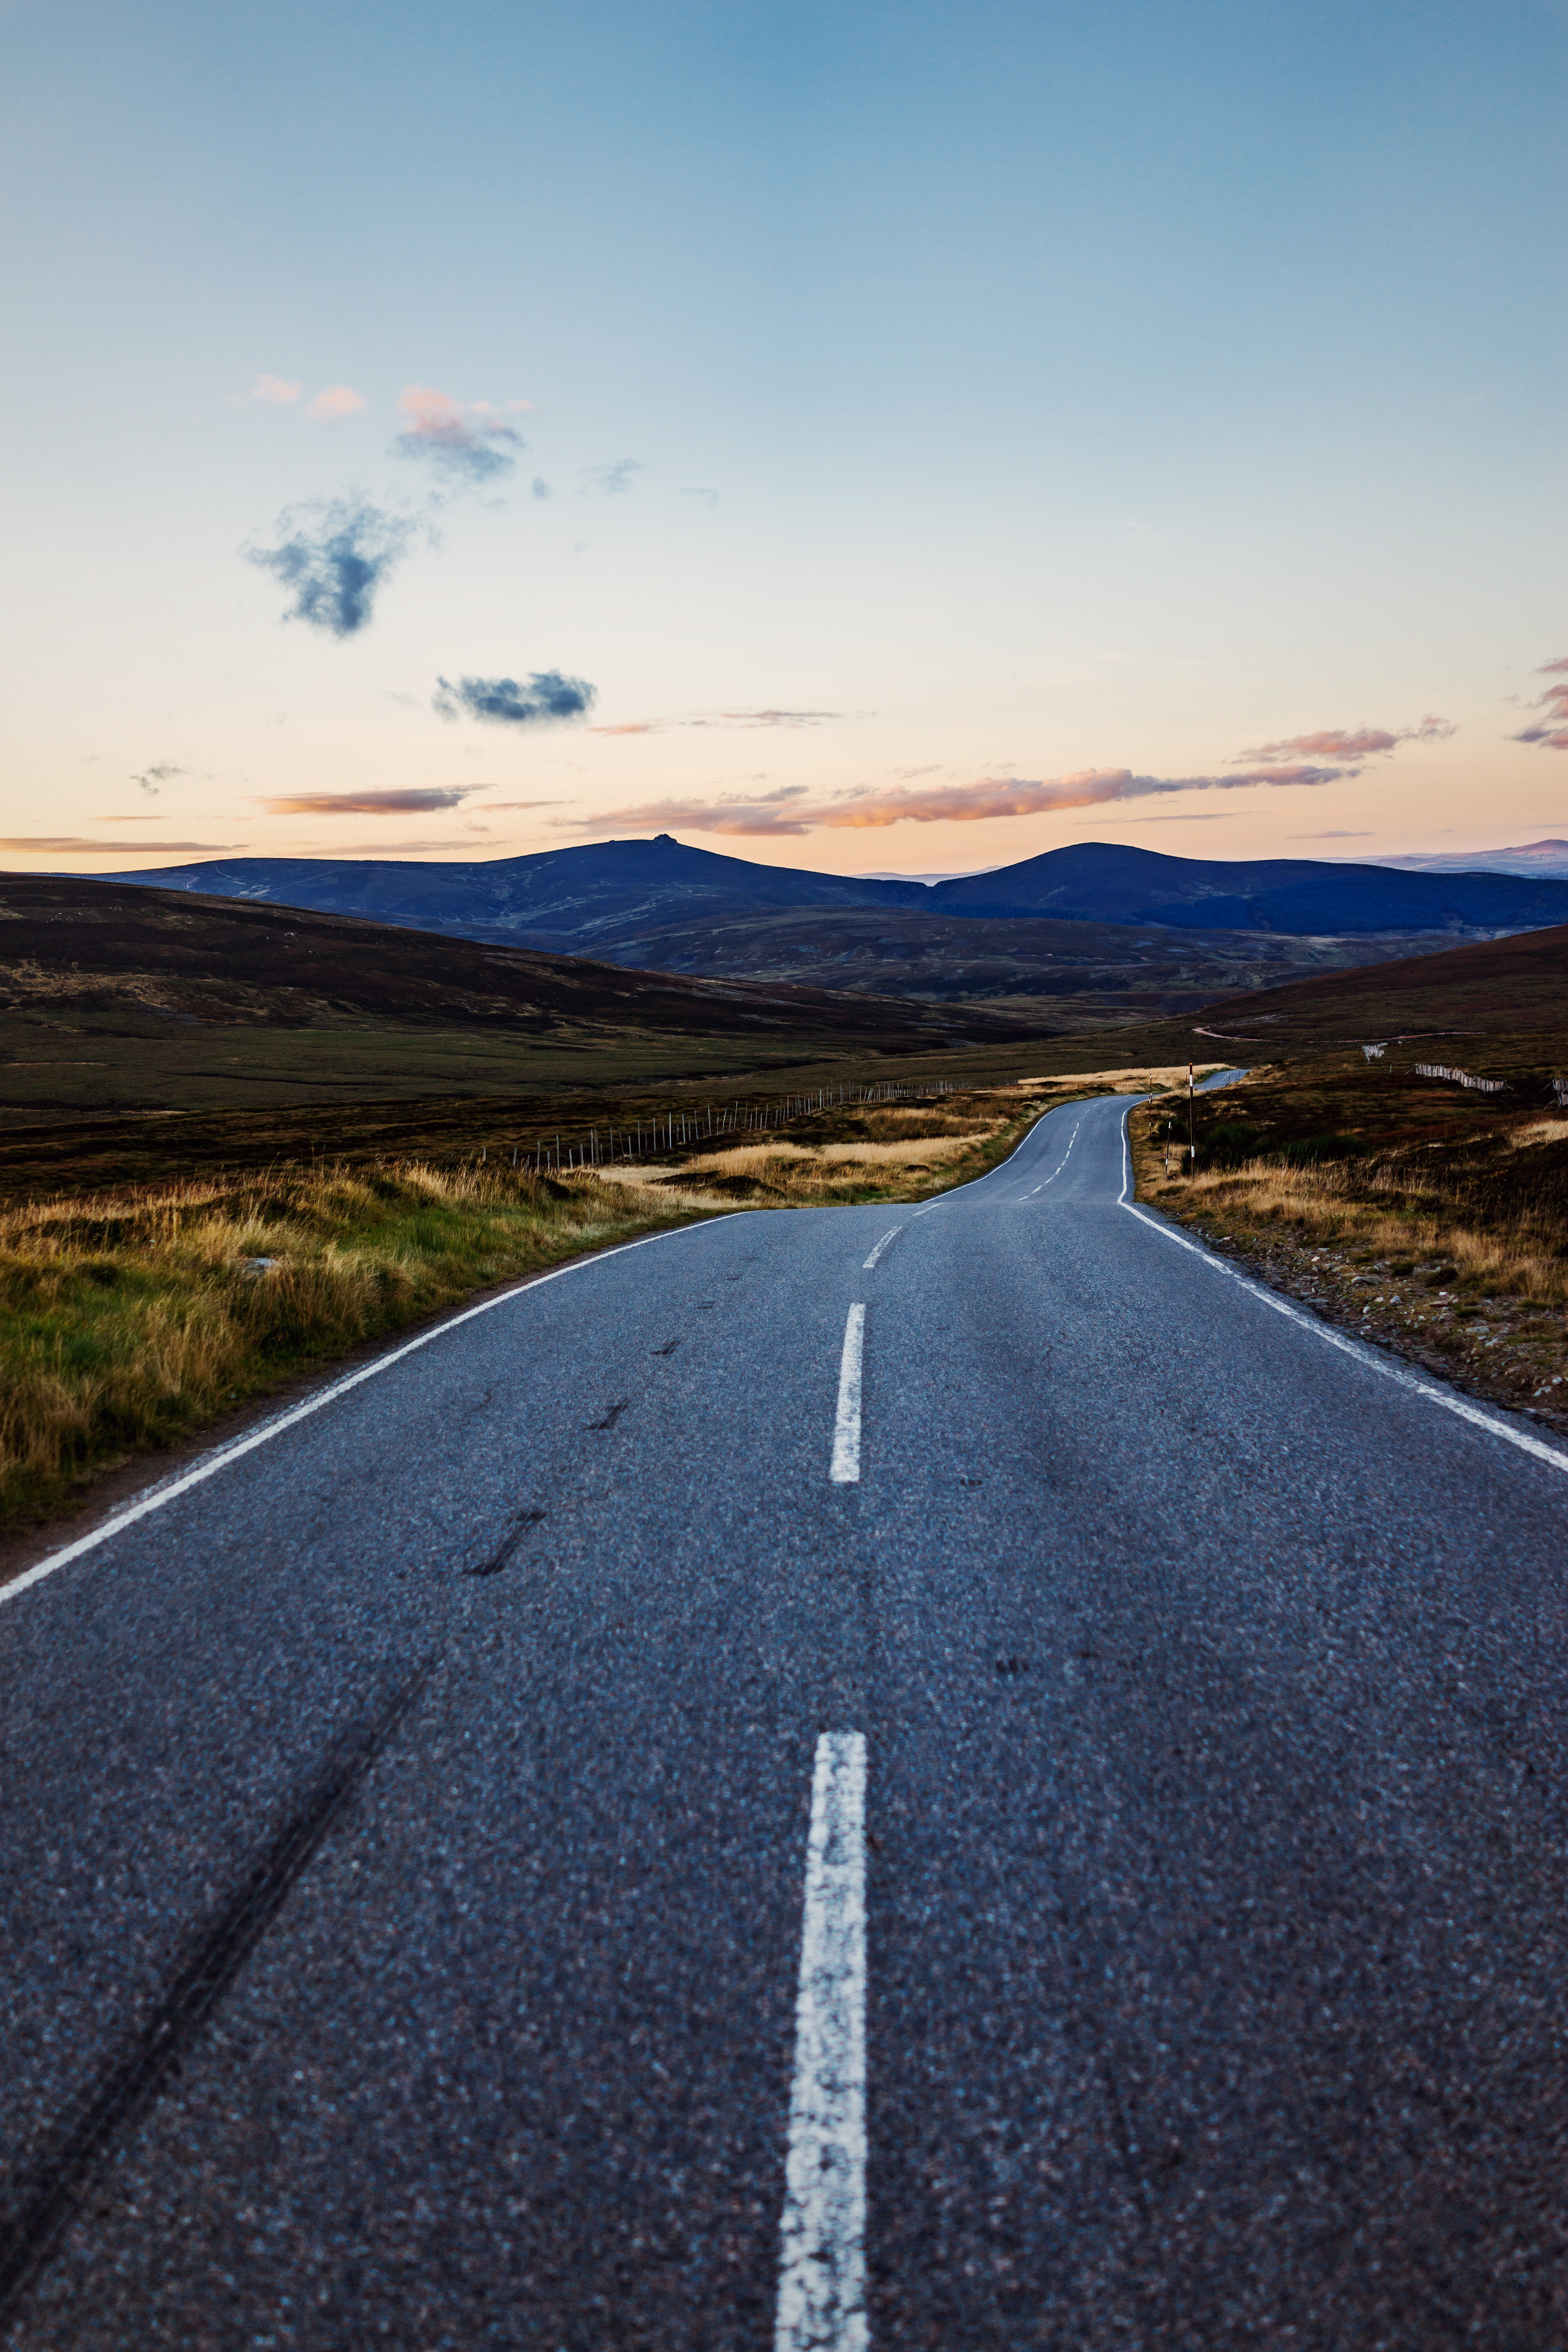
landscape, sea, horizon, mountain, cloud, sky, sunset, road, sunlight, morning, hill, highway, dawn, asphalt, dusk, evening, lane, road trip, infrastructure, verge, rural area, natural environment, mountainous landforms